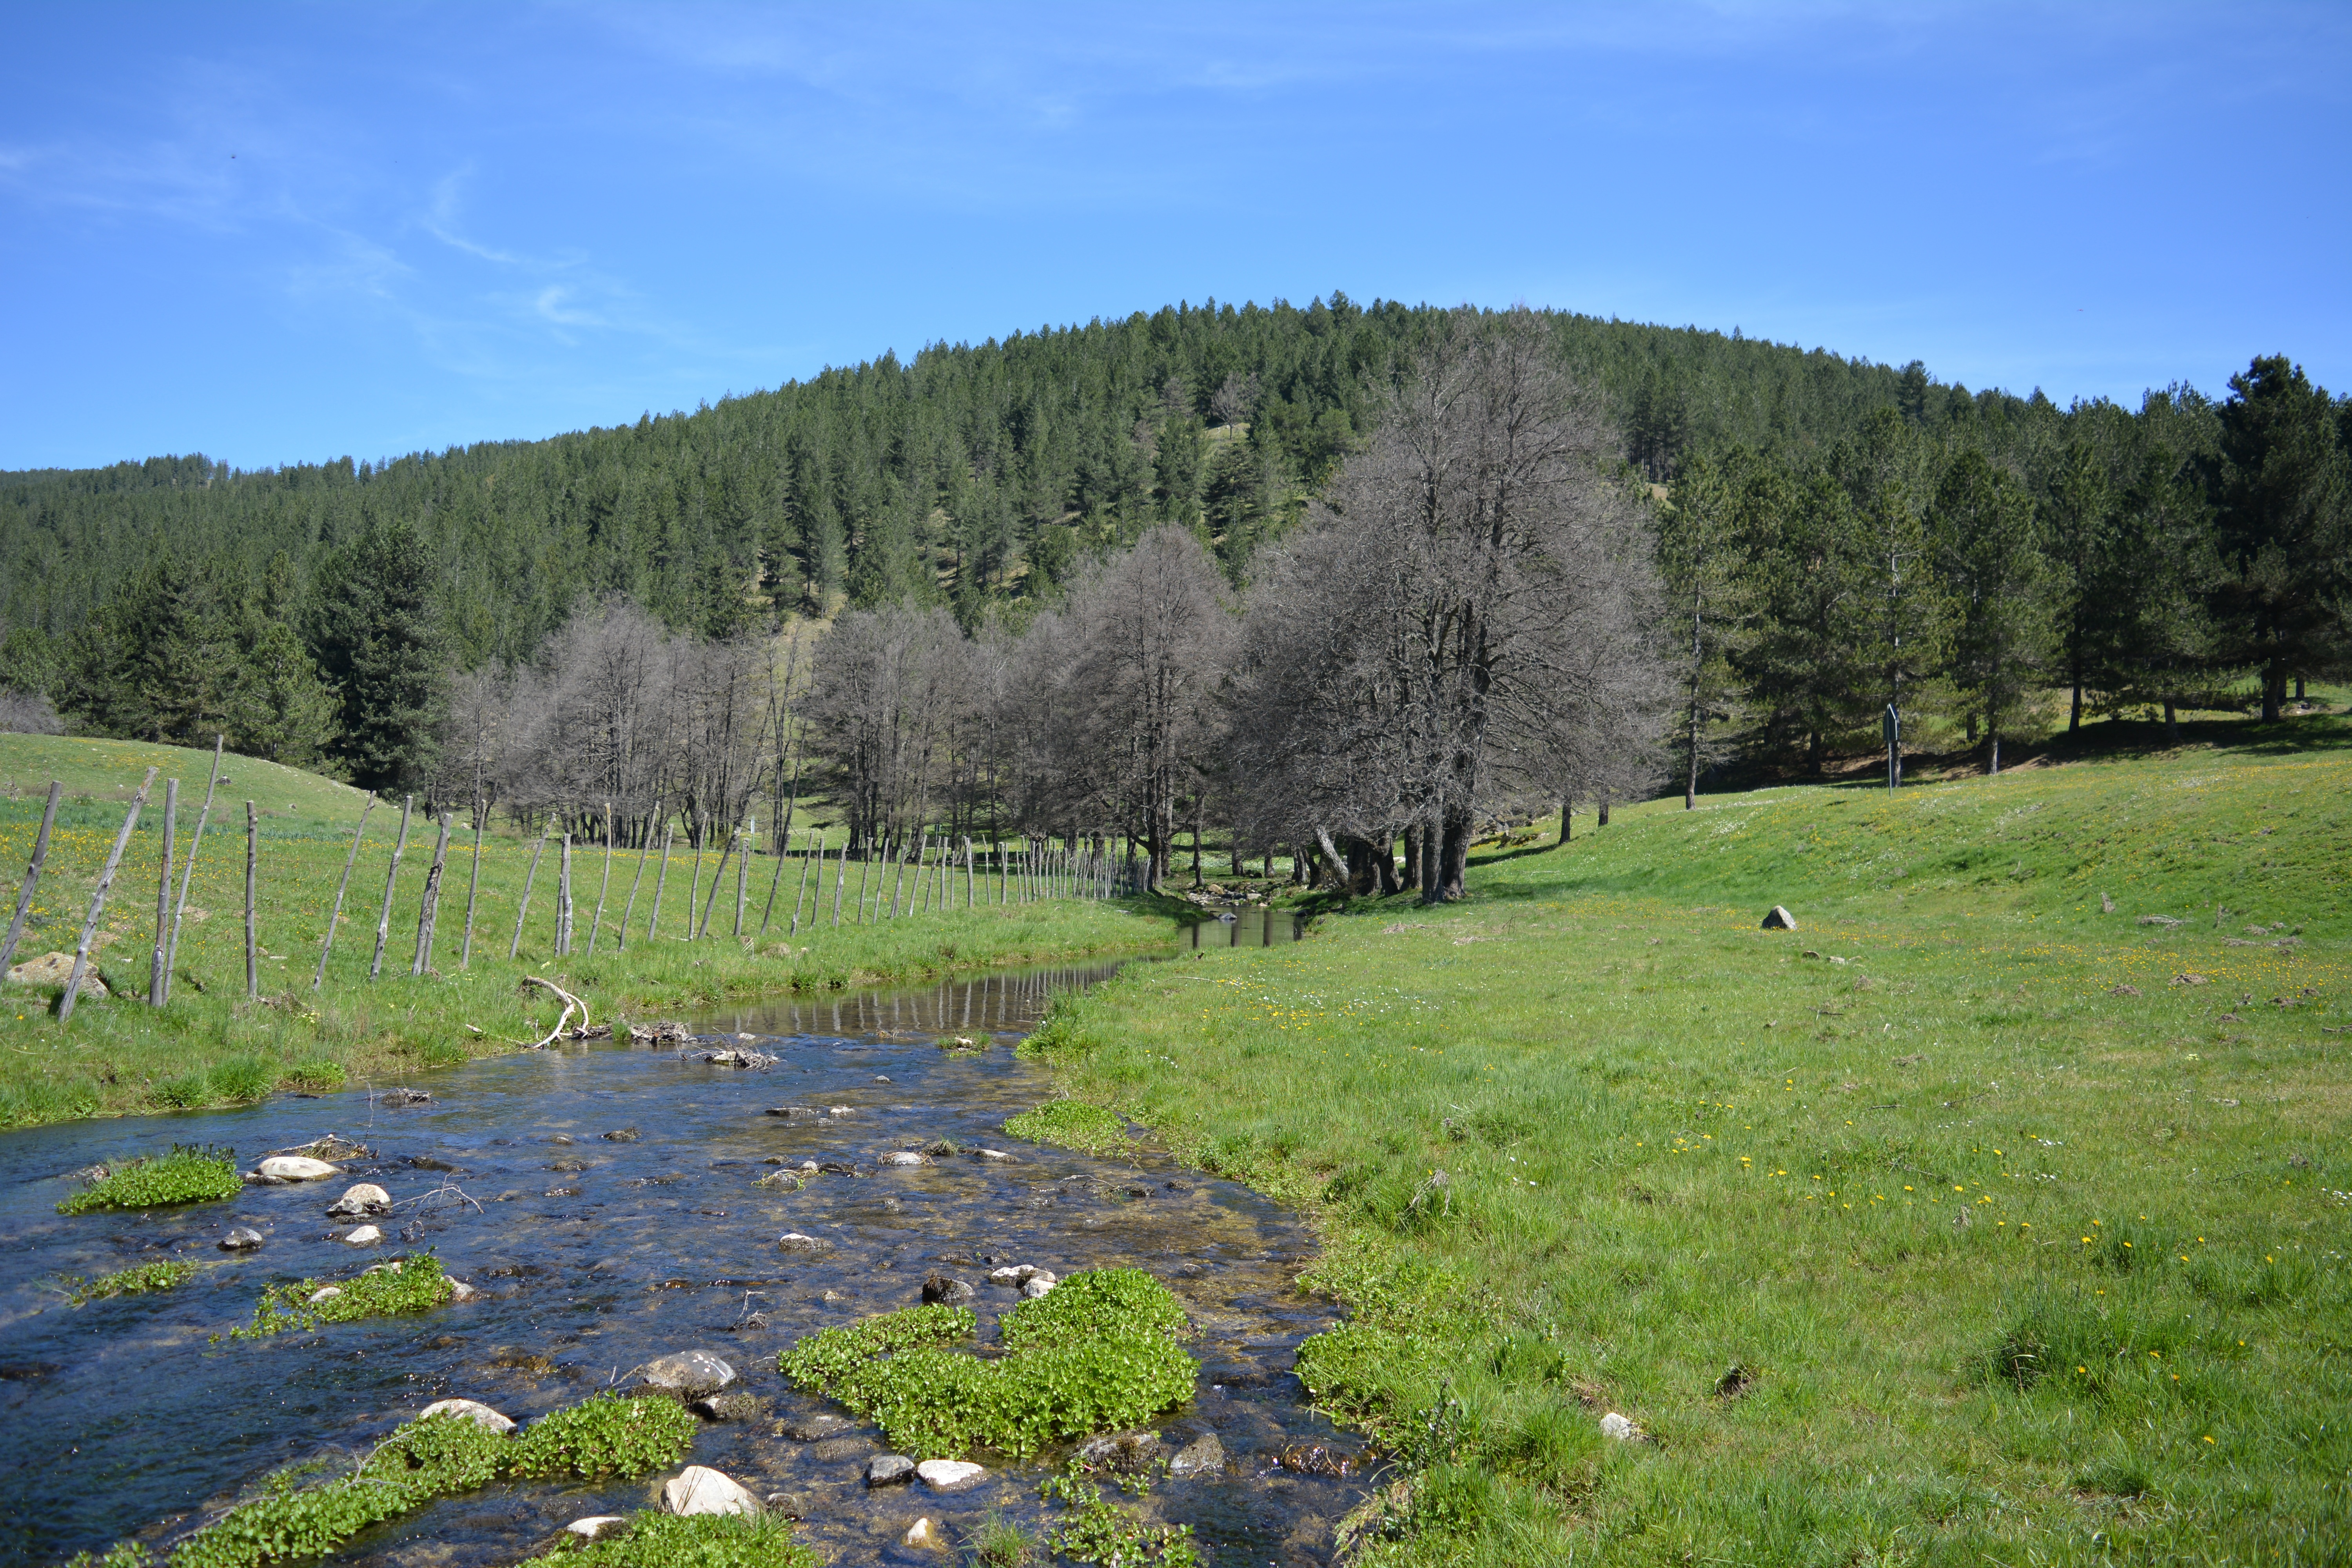
landscape, tree, wilderness, mountain, trail, meadow, lake, river, pond, stream, spring, pasture, reservoir, ridge, wetland, bog, plateau, woodland, habitat, loch, ecosystem, nature reserve, biome, sila, natural environment, geographical feature